History of rail transport in Australia

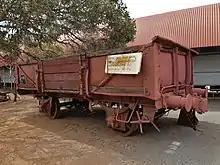
NSWGR freight car type "S", built 1907–21

Railways in Australia date from the 10 December 1831 when the Australian Agricultural Company officially opened Australia's first railway, located at the intersection of Brown and Church Streets, Newcastle, New South Wales. Privately owned and operated to service the "A Pit" coal mine, it was a cast-iron fishbelly rail on an inclined plane as a gravitational railway.